Goofy and Wilbur

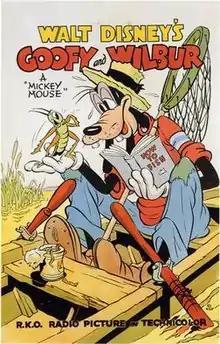
Original theatrical poster

Goofy and Wilbur is an animated cartoon short produced by Walt Disney Productions and released by RKO Radio Pictures on March 17, 1939. Although the cartoon is billed as a "Mickey Mouse" cartoon (as said on the theatrical poster), it was the first cartoon which featured Goofy in a solo role without Mickey Mouse and/or Donald Duck.